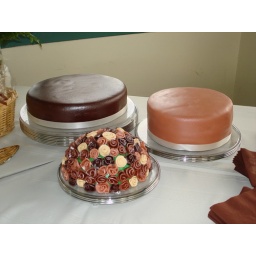
cakes covered in MMF, ribbon roses made of MMFcovered half of ball pan. to make a bouquet.